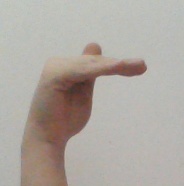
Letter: khaa